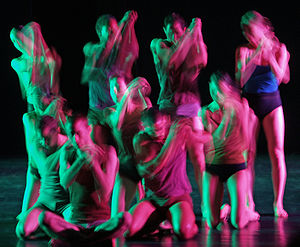
Israel / Kultur / Musik
Det internationale anerkendte Batsheva Dance Company i Tel Aviv
Israel, officielt Staten Israel, er et land i Mellemøsten beliggende i den sydøstlige ende af Middelhavet. Landet grænser op til Libanon mod nord, til Syrien og Jordan mod øst og til Egypten mod sydvest og består af et geografisk varieret landskab inden for det relativt begrænsede landområde. Vestbredden og Gazastriben er tilstødende områder, som Israel har besat siden Seksdageskrigen. Med et indbyggertal på omkring 8,6 millioner, hvor hovedparten er jøder, er Israel den eneste stat i verden med en jødisk majoritet. Som en kulturel og religiøs smeltegryde er det også et hjemsted for arabiske muslimer, arabiske kristne, drusere, samaritanere og flere andre religiøse og etniske minoriteter. Jerusalem er landets hovedstad, og der har regeringen sæde. International konsensus er dog, at Jerusalems status endnu ikke er besluttet. De Forenede Nationers afstemning i 1947 om delingsplanen for Palæstina fastslog, at Jerusalem skulle være et "corpus separatum", under international overvågning. Denne afstemning er ikke blevet sat ud af kraft ved en ny afgørelse i FN.